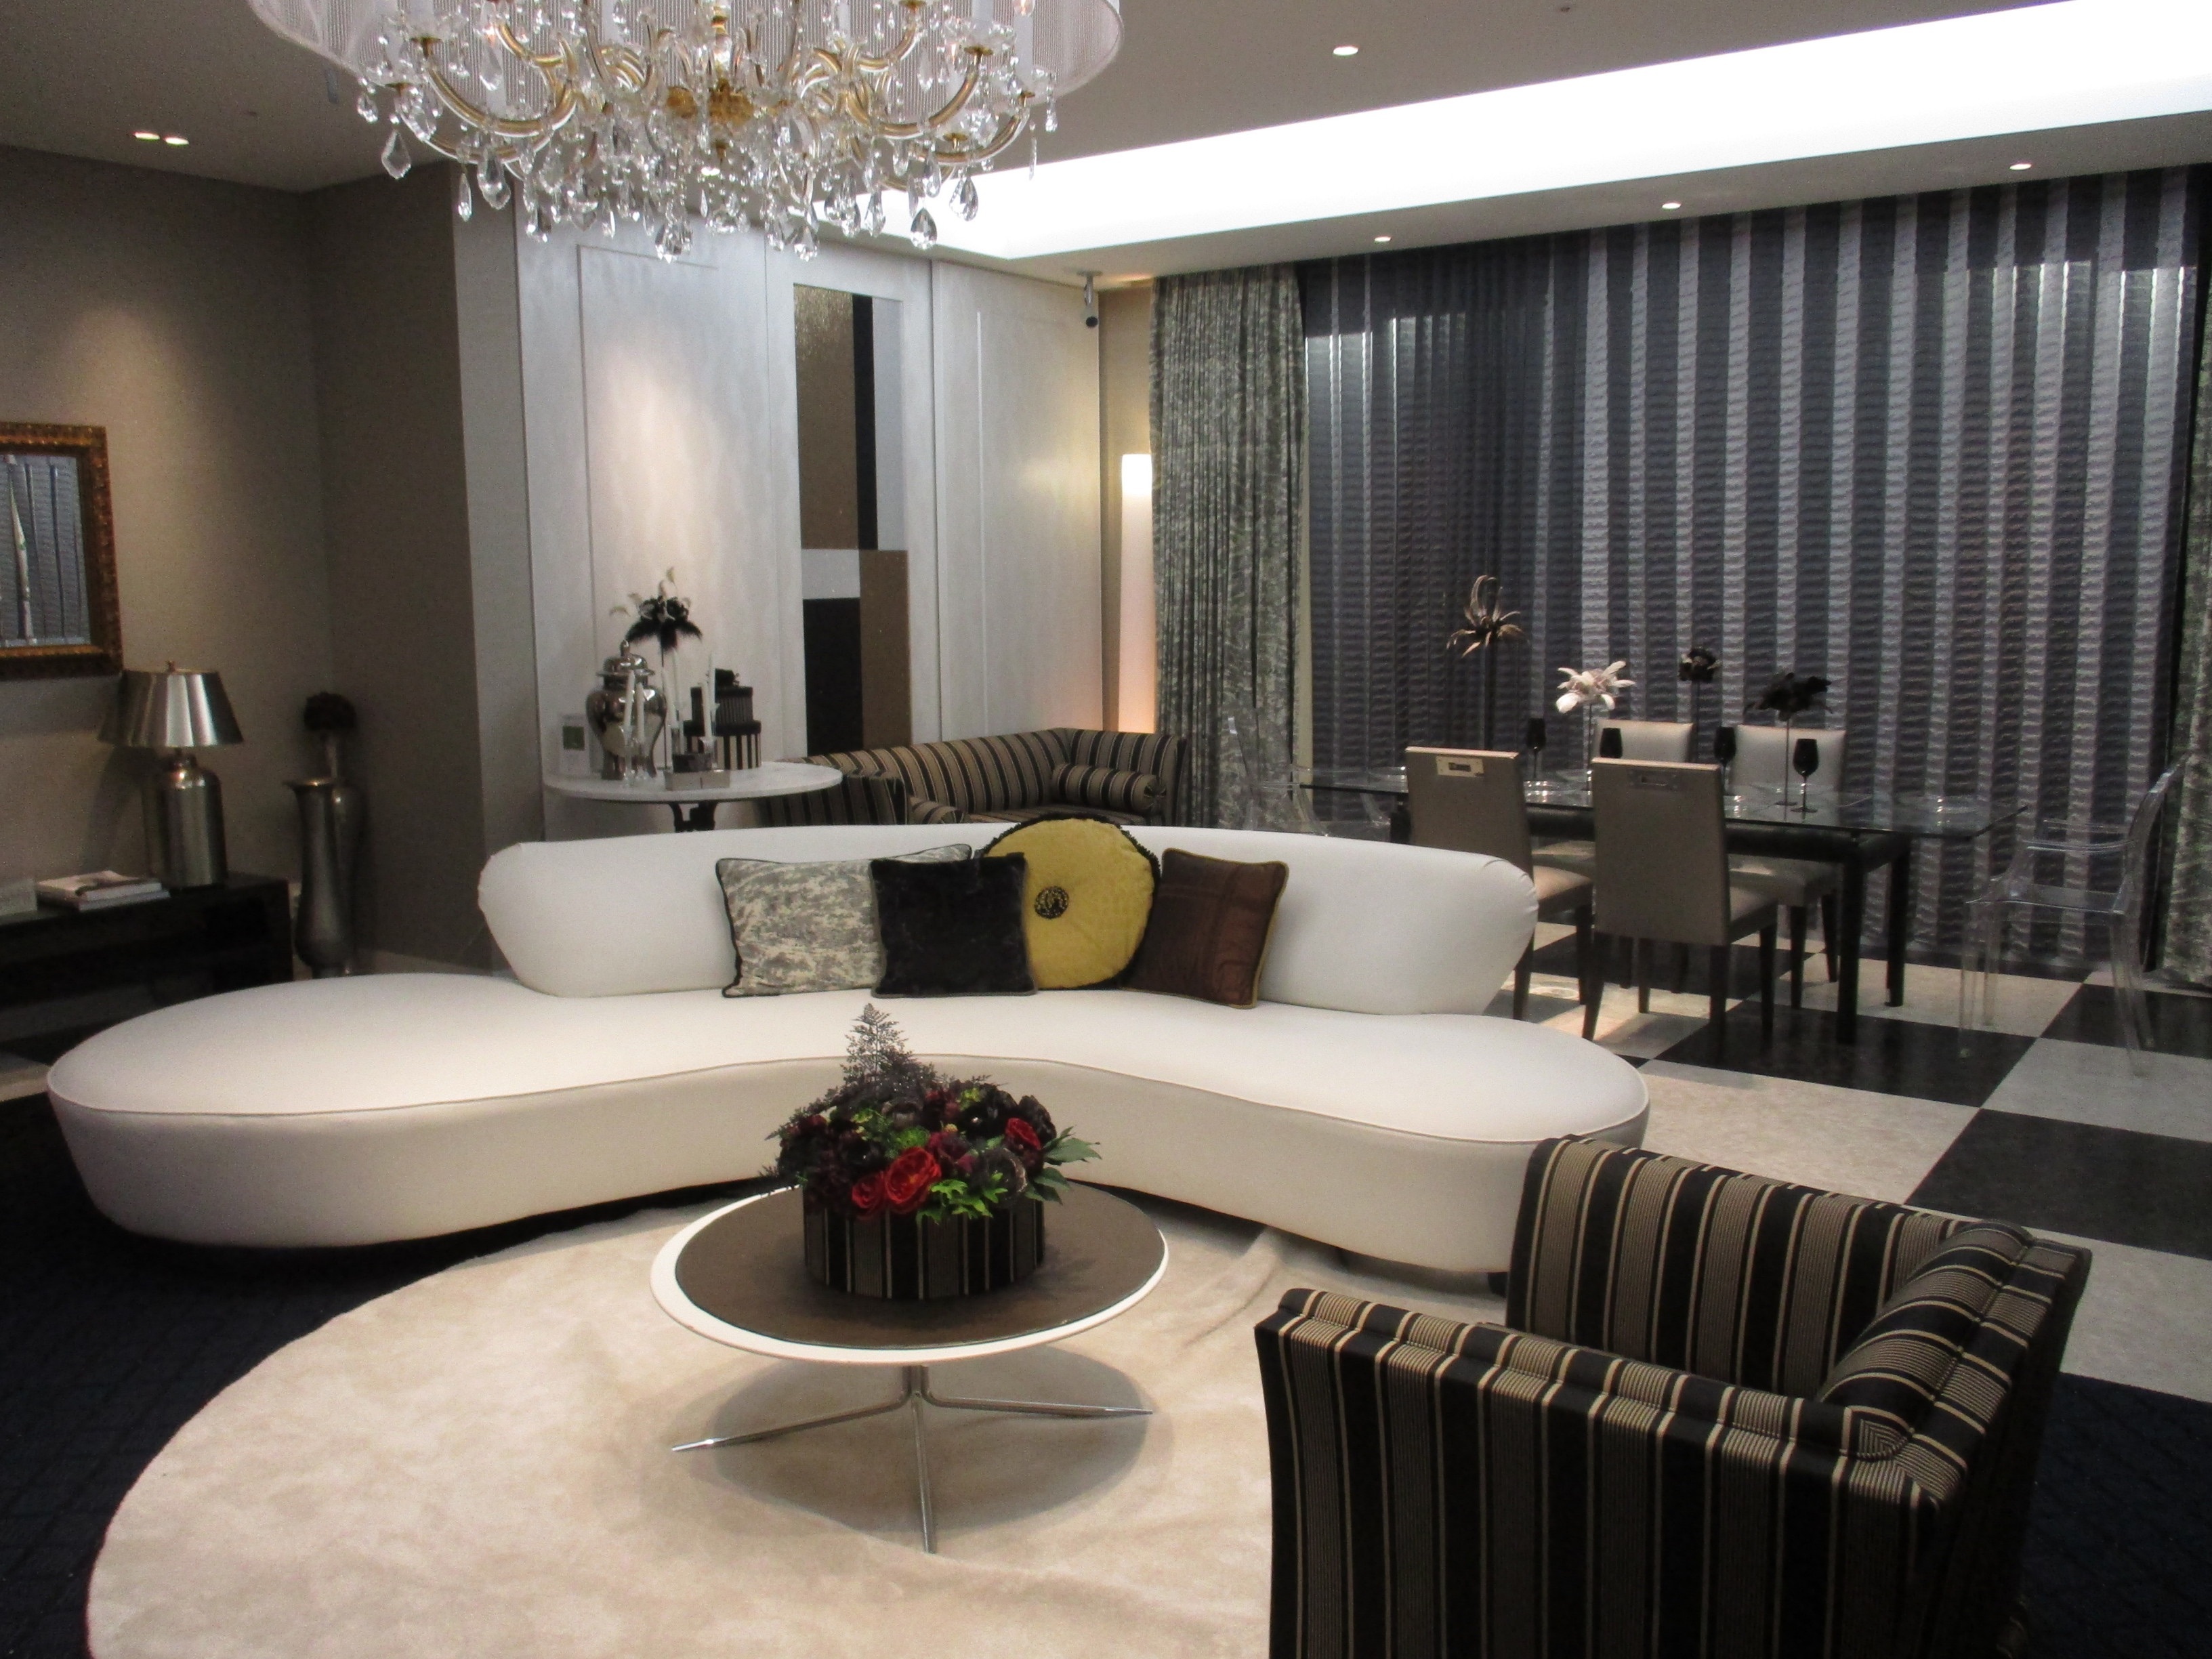
table, floor, home, ceiling, property, living room, room, sofa, apartment, interior design, design, dining, chandelier, estate, lobby, suite, condominium, real estate, dining room, dining table, window covering